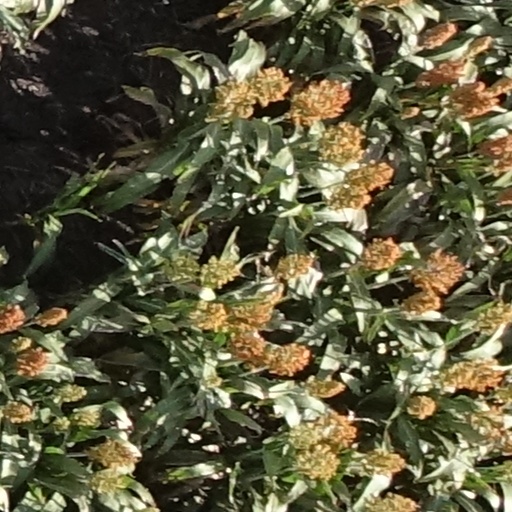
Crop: sorghum